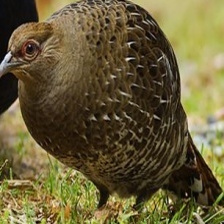
Species: MIKADO  PHEASANT
Scientific name: SYRMATICUS MIKADO